Satan's Playground

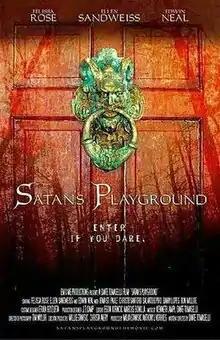
Theatrical film poster

Satan's Playground, also known as Chemistry, is a 2006 American horror film directed and written by Dante Tomaselli. The film stars Felissa Rose, Ellen Sandweiss, and Edwin Neal.